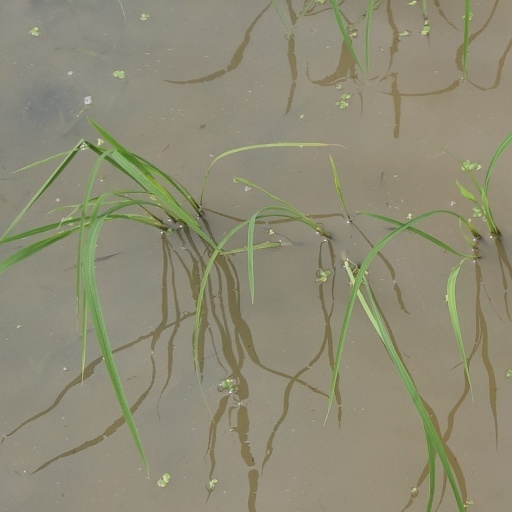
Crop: rice